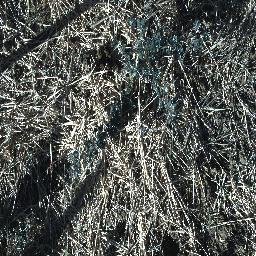
Label: prickly_acacia